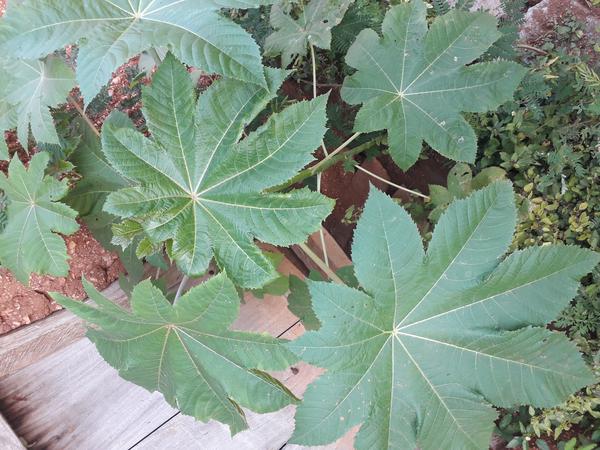
Plant: Castor